William H. Poteat

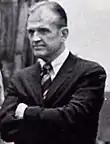
Prof. William H. Poteat, Duke University, 1970.

To understand what teaching was for William Poteat, it is important to realize what he sought primarily to accomplish—specifically in his teaching, and generally in his intellectual endeavors—according to those most closely associated with him as Ph.D. students. It was no ordinary matter of conveying information and understanding, nor helping his students gain mastery of difficult ideas and texts so that they in turn could be in a position to help their students gain such mastery—although these tasks were unavoidably involved.